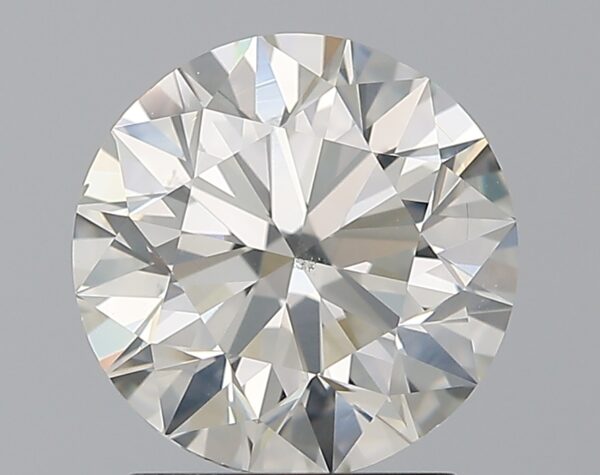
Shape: round
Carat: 2
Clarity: VS2
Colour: J
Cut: EX
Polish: EX
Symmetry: EX
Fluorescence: N
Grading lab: GIA
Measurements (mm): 7.97 x 8.02 x 5.02